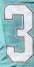
Number: 3